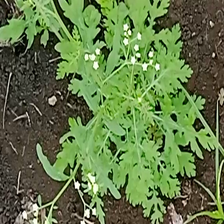
Weed species: Gajar_gavat_(Parthenium hysterophorus)